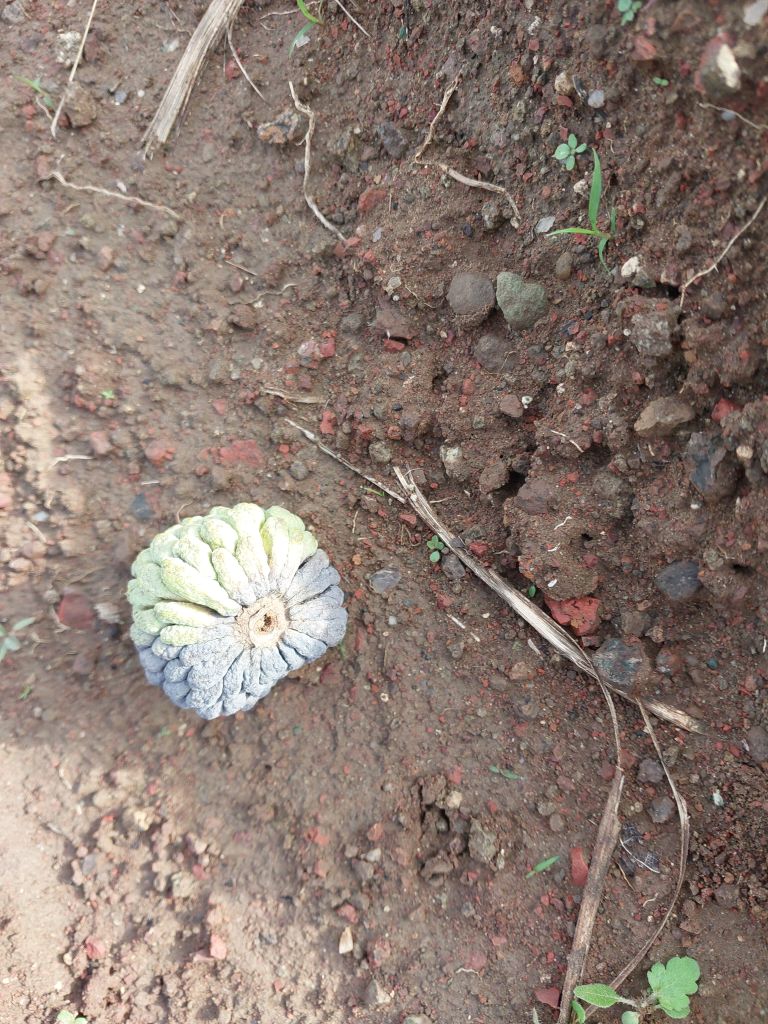
Disease label: Blank Canker